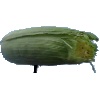
Label: Corn Husk 1